The Skater

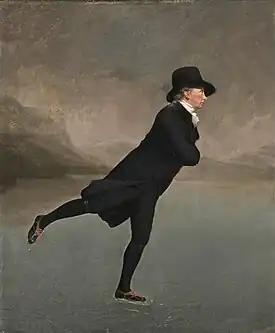
"The Skating Minister" by Henry Raeburn may have been inspired by Stuart's painting.

At the Royal Academy exhibition of 1782 the painting was immediately recognized for its originality. Connoisseur John Collum wrote "One would have thought that almost every attitude of a single figure had long been exhausted in this land of portrait painting, but one is now exhibited which I recollect not before—it is that of skating". The Duke of Rutland supposedly went directly from the exhibition to meet with Joshua Reynolds, beseeching him to see the painting. On the strength of "The Skater" Stuart's reputation gained parity with those of Gainsborough and Reynolds, and prominent commissions followed. Stuart's apprenticeship with West ended, and he moved his studio from a room in the senior artist's house to an independent space on Newman Street. Stuart later said that he had been "suddenly lifted into fame by a single picture."